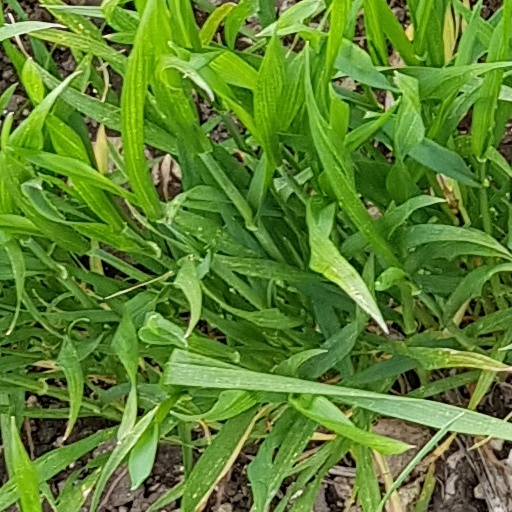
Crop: wheat